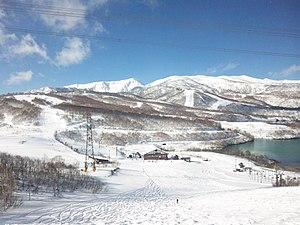
Le mont Naeba est une montagne du Japon culminant à 2 145 m d'altitude à la limite entre les préfectures de Nagano et Niigata au centre du Honshū.